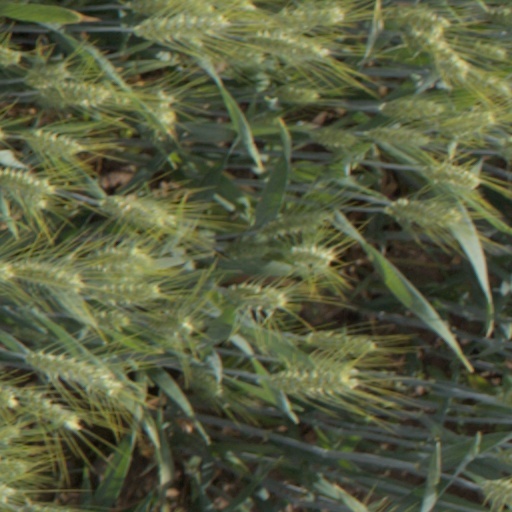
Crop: wheat